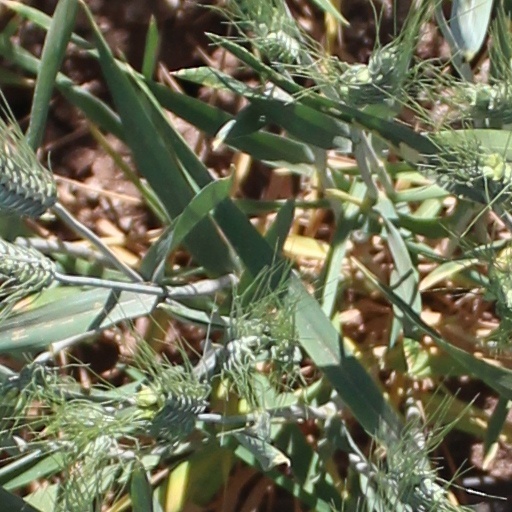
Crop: wheat